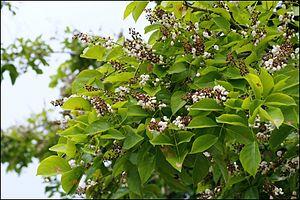
Le Karanj, Karanja ou arbre de pongolote est un arbre de la famille des Fabaceae à croissance rapide, fixateur d'azote, qui réside en zone tropicale ou subtropicale humide mais est résistant à la sécheresse, qui pousse en plein soleil, sur des sols difficiles, même salés, et producteur d'huile.